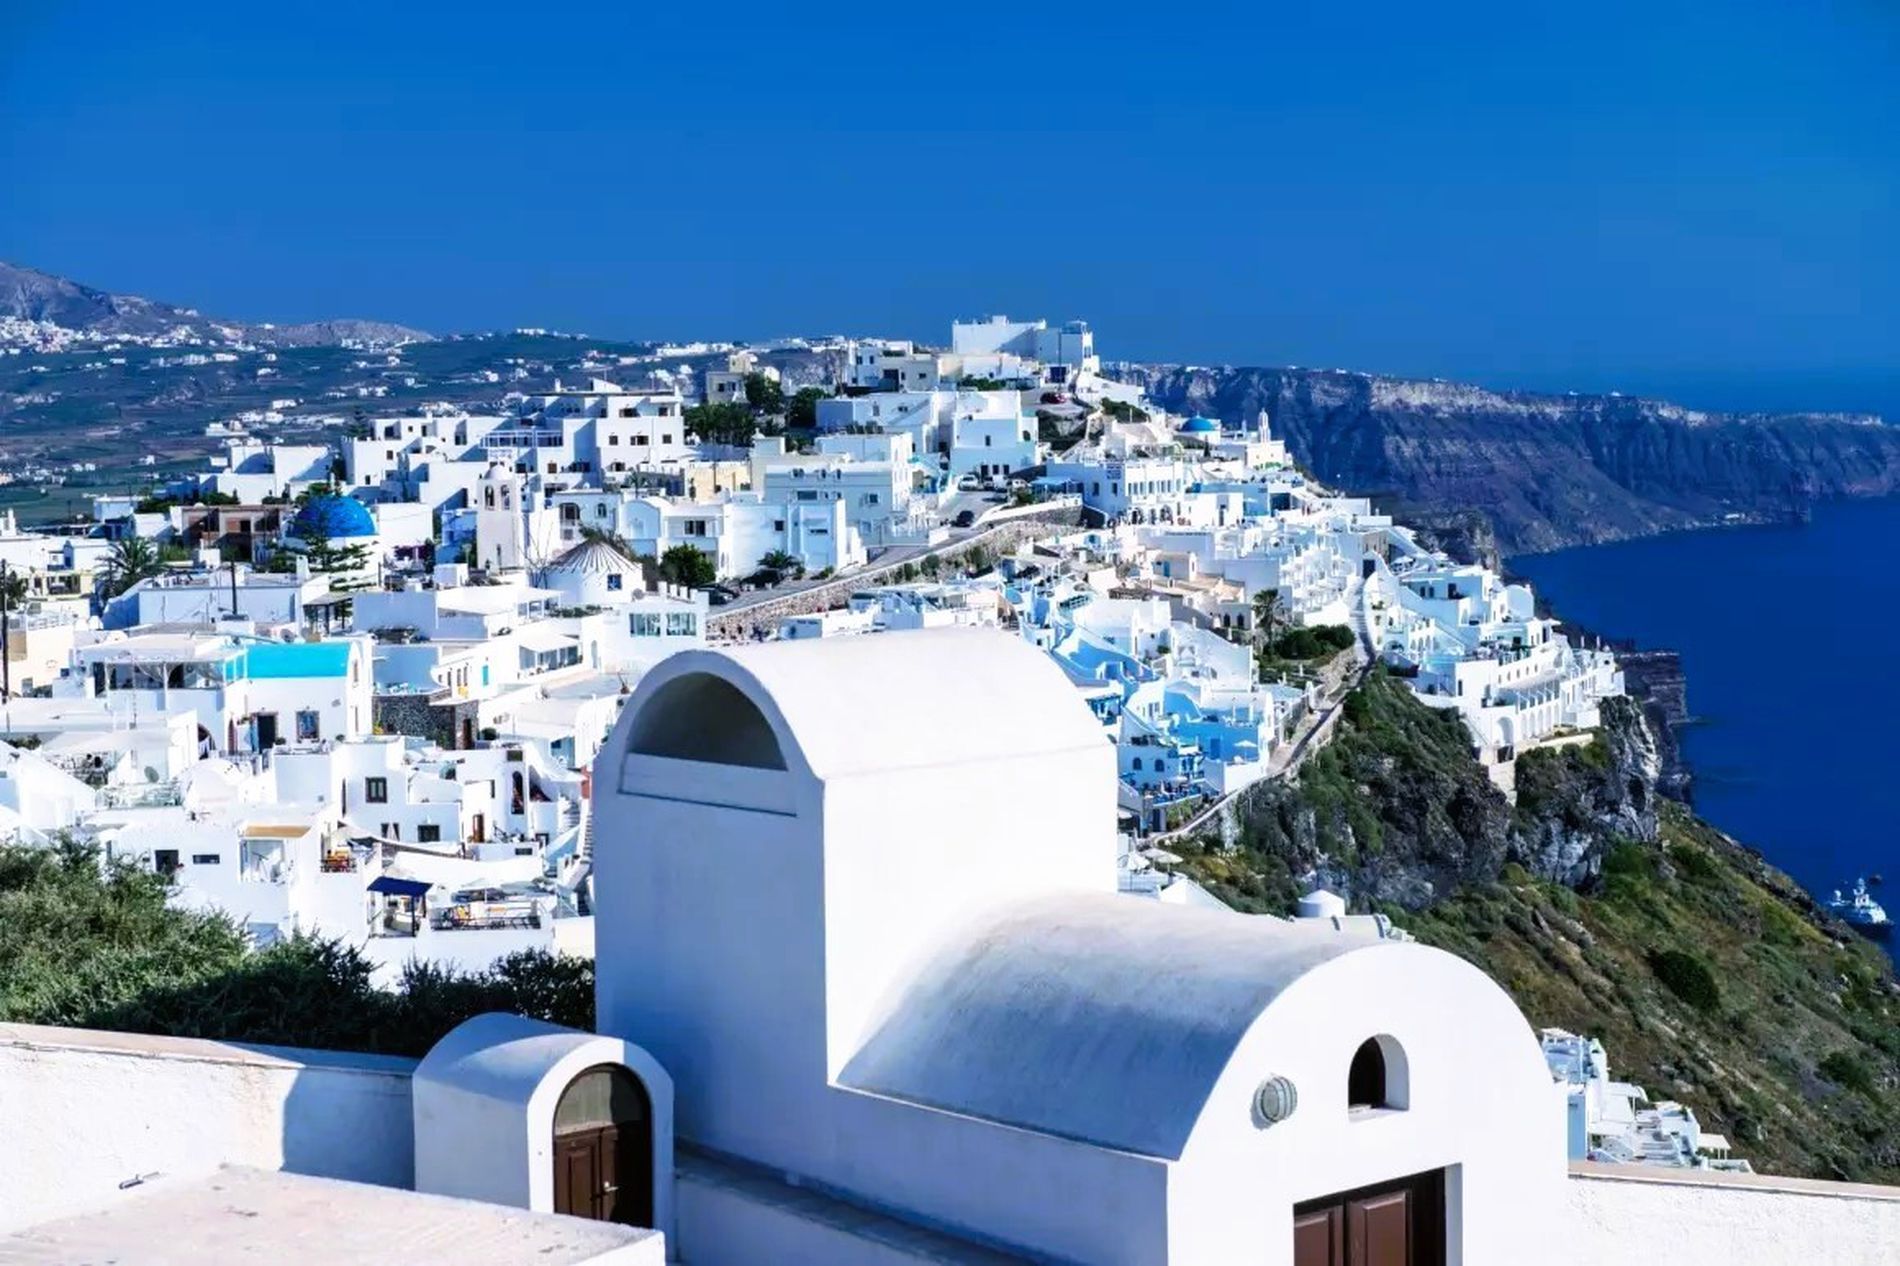
White and blue island.
A magical island with white painted buildings on cliffs, overlooking a blue sea. .it has a fascinating architecture with its rooftops and design. A beautifully arranged scene with a white building and rounded roofs in the front, and sky and mountain at the top, giving a layered and calm view.
A long shot for a landscape highlights white buildings overlooking the sea, illuminated by bright sunlight, on a cliff at a slope towards the sea. The clear sky shows the difference between the water and land. Shadows create depth on the surfaces, and the fog merges the horizon with the mountain, making a calm and quiet scene.
Labels: Landmark, Santorini, Architecture, Turret, white building, Mountain, sea, sky